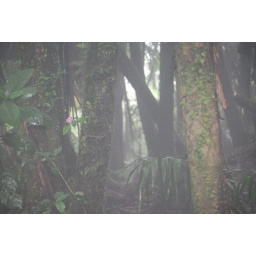
clouds in the forest